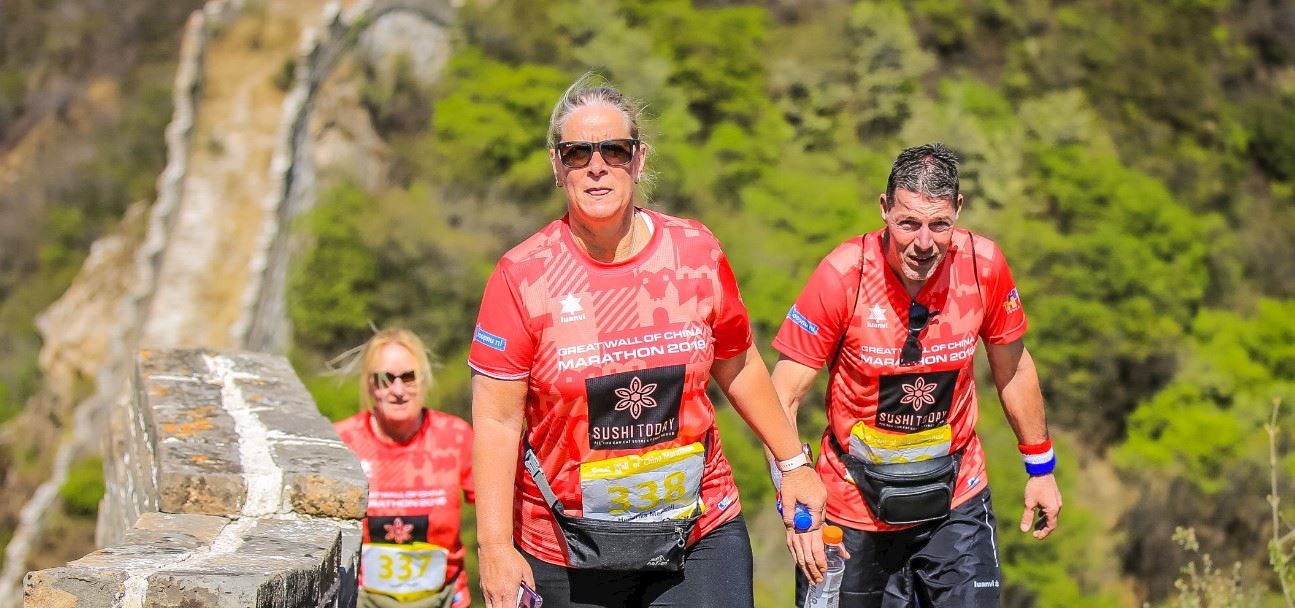
Landmark: Great Wall of China